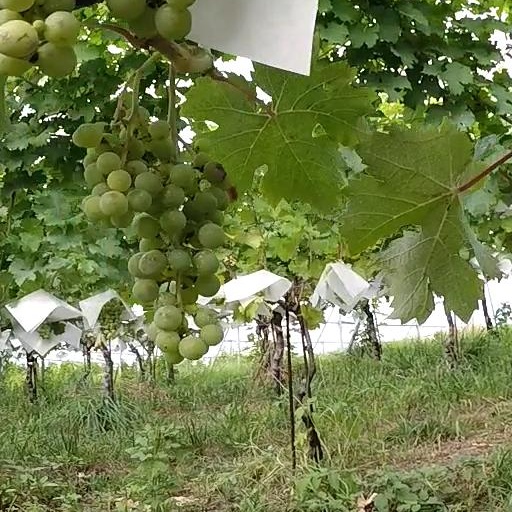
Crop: grape